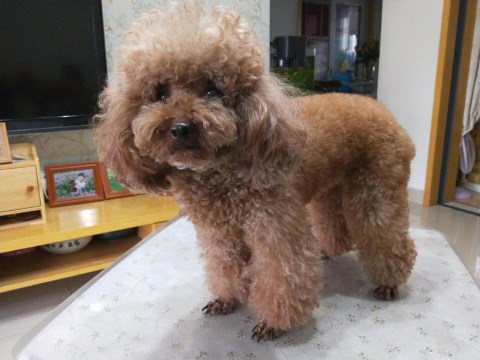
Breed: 2925-n000114-toy_poodle